Brachiosaurus

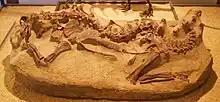
Juvenile "B." sp. specimen SMA 0009, nicknamed Toni. The skull is reconstructed following the initial diplodocoid identification), Sauriermuseum Aathal.

The ontogeny of "Brachiosaurus" has been reconstructed by Carballido and colleagues in 2012 based on Toni (SMA 0009), a postcranial skeleton of a young juvenile with an estimated total body length of just . This skeleton shares some unique traits with the "B. altithorax" holotype, indicating it is referable to this species. These commonalities include an elevation on the rear blade of the ilium; the lack of a postspinal lamina; vertical neural spines on the back; an ilium with a subtle notch between the appendage for the ischium and the rear blade; and the lack of a side bulge on the upper thighbone. There are also differences; these might indicate that the juvenile is not a "B. altithorax" individual after all, but belongs to a new species. Alternatively, they might be explained as juvenile traits that would have changed when the animal matured.